Georg Alexander von Müller

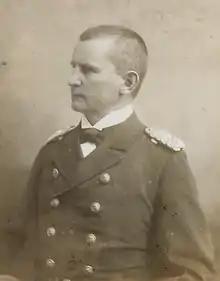
Müller in 1916

He joined the Imperial Navy in 1871 and served in many different positions, including commander of the gunboat in East Asia from 1891 to 1892, and then officer on the staff of Prince Heinrich of Prussia. He was Adjutant from 1904 to Kaiser Wilhelm II. He was named to the Prussian nobility ("Adelstitel") in 1900. In 1906, he succeeded Gustav von Senden-Bibran as Chief of the German Imperial Naval Cabinet and served until the end of the German Empire in 1918. As chief of the Naval Cabinet, he dealt with not only with technical issues but also the Court and many politicians. By the start of the First World War, he had become an ally of Chancellor Theobald von Bethmann Hollweg in his attempts to control and moderate the Kaiser's actions.